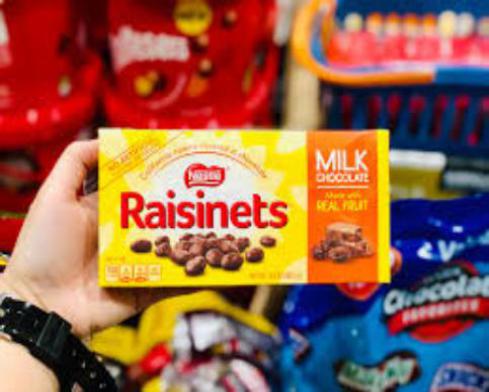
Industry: Food